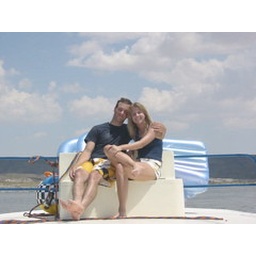
a random lake in new mexico that is really a flooded town, and yes the buildings are still under it!!!